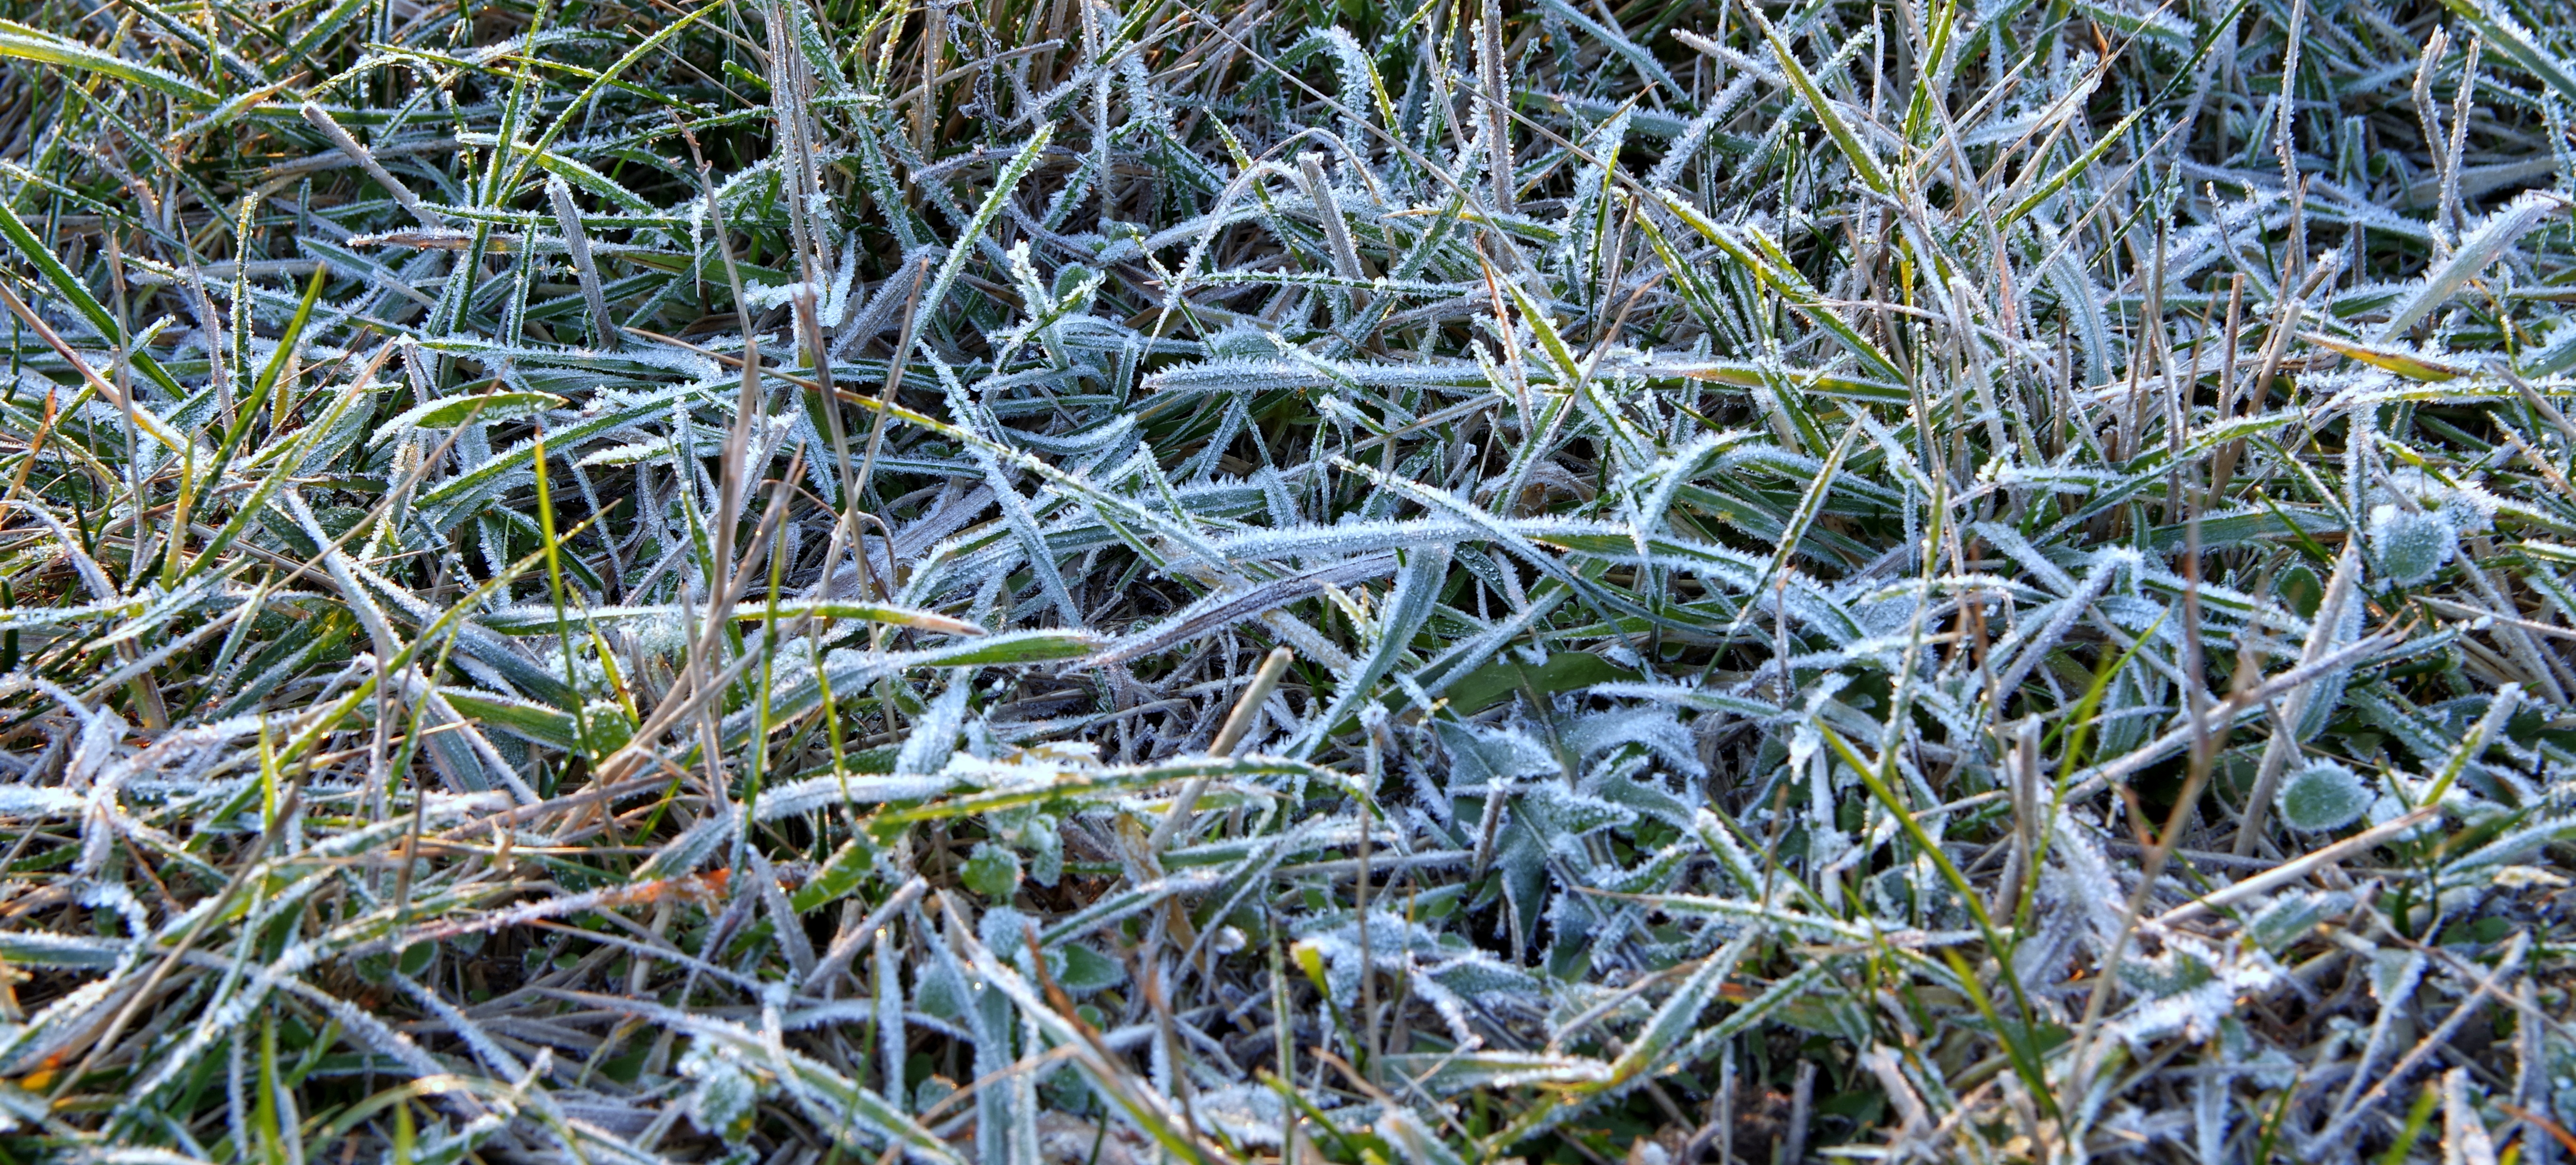
water, grass, branch, cold, winter, plant, lawn, morning, leaf, flower, frost, green, frozen, flora, shrub, frosty, the sun, east, seasons of the year, hard rime, freezers, grass family, land plant